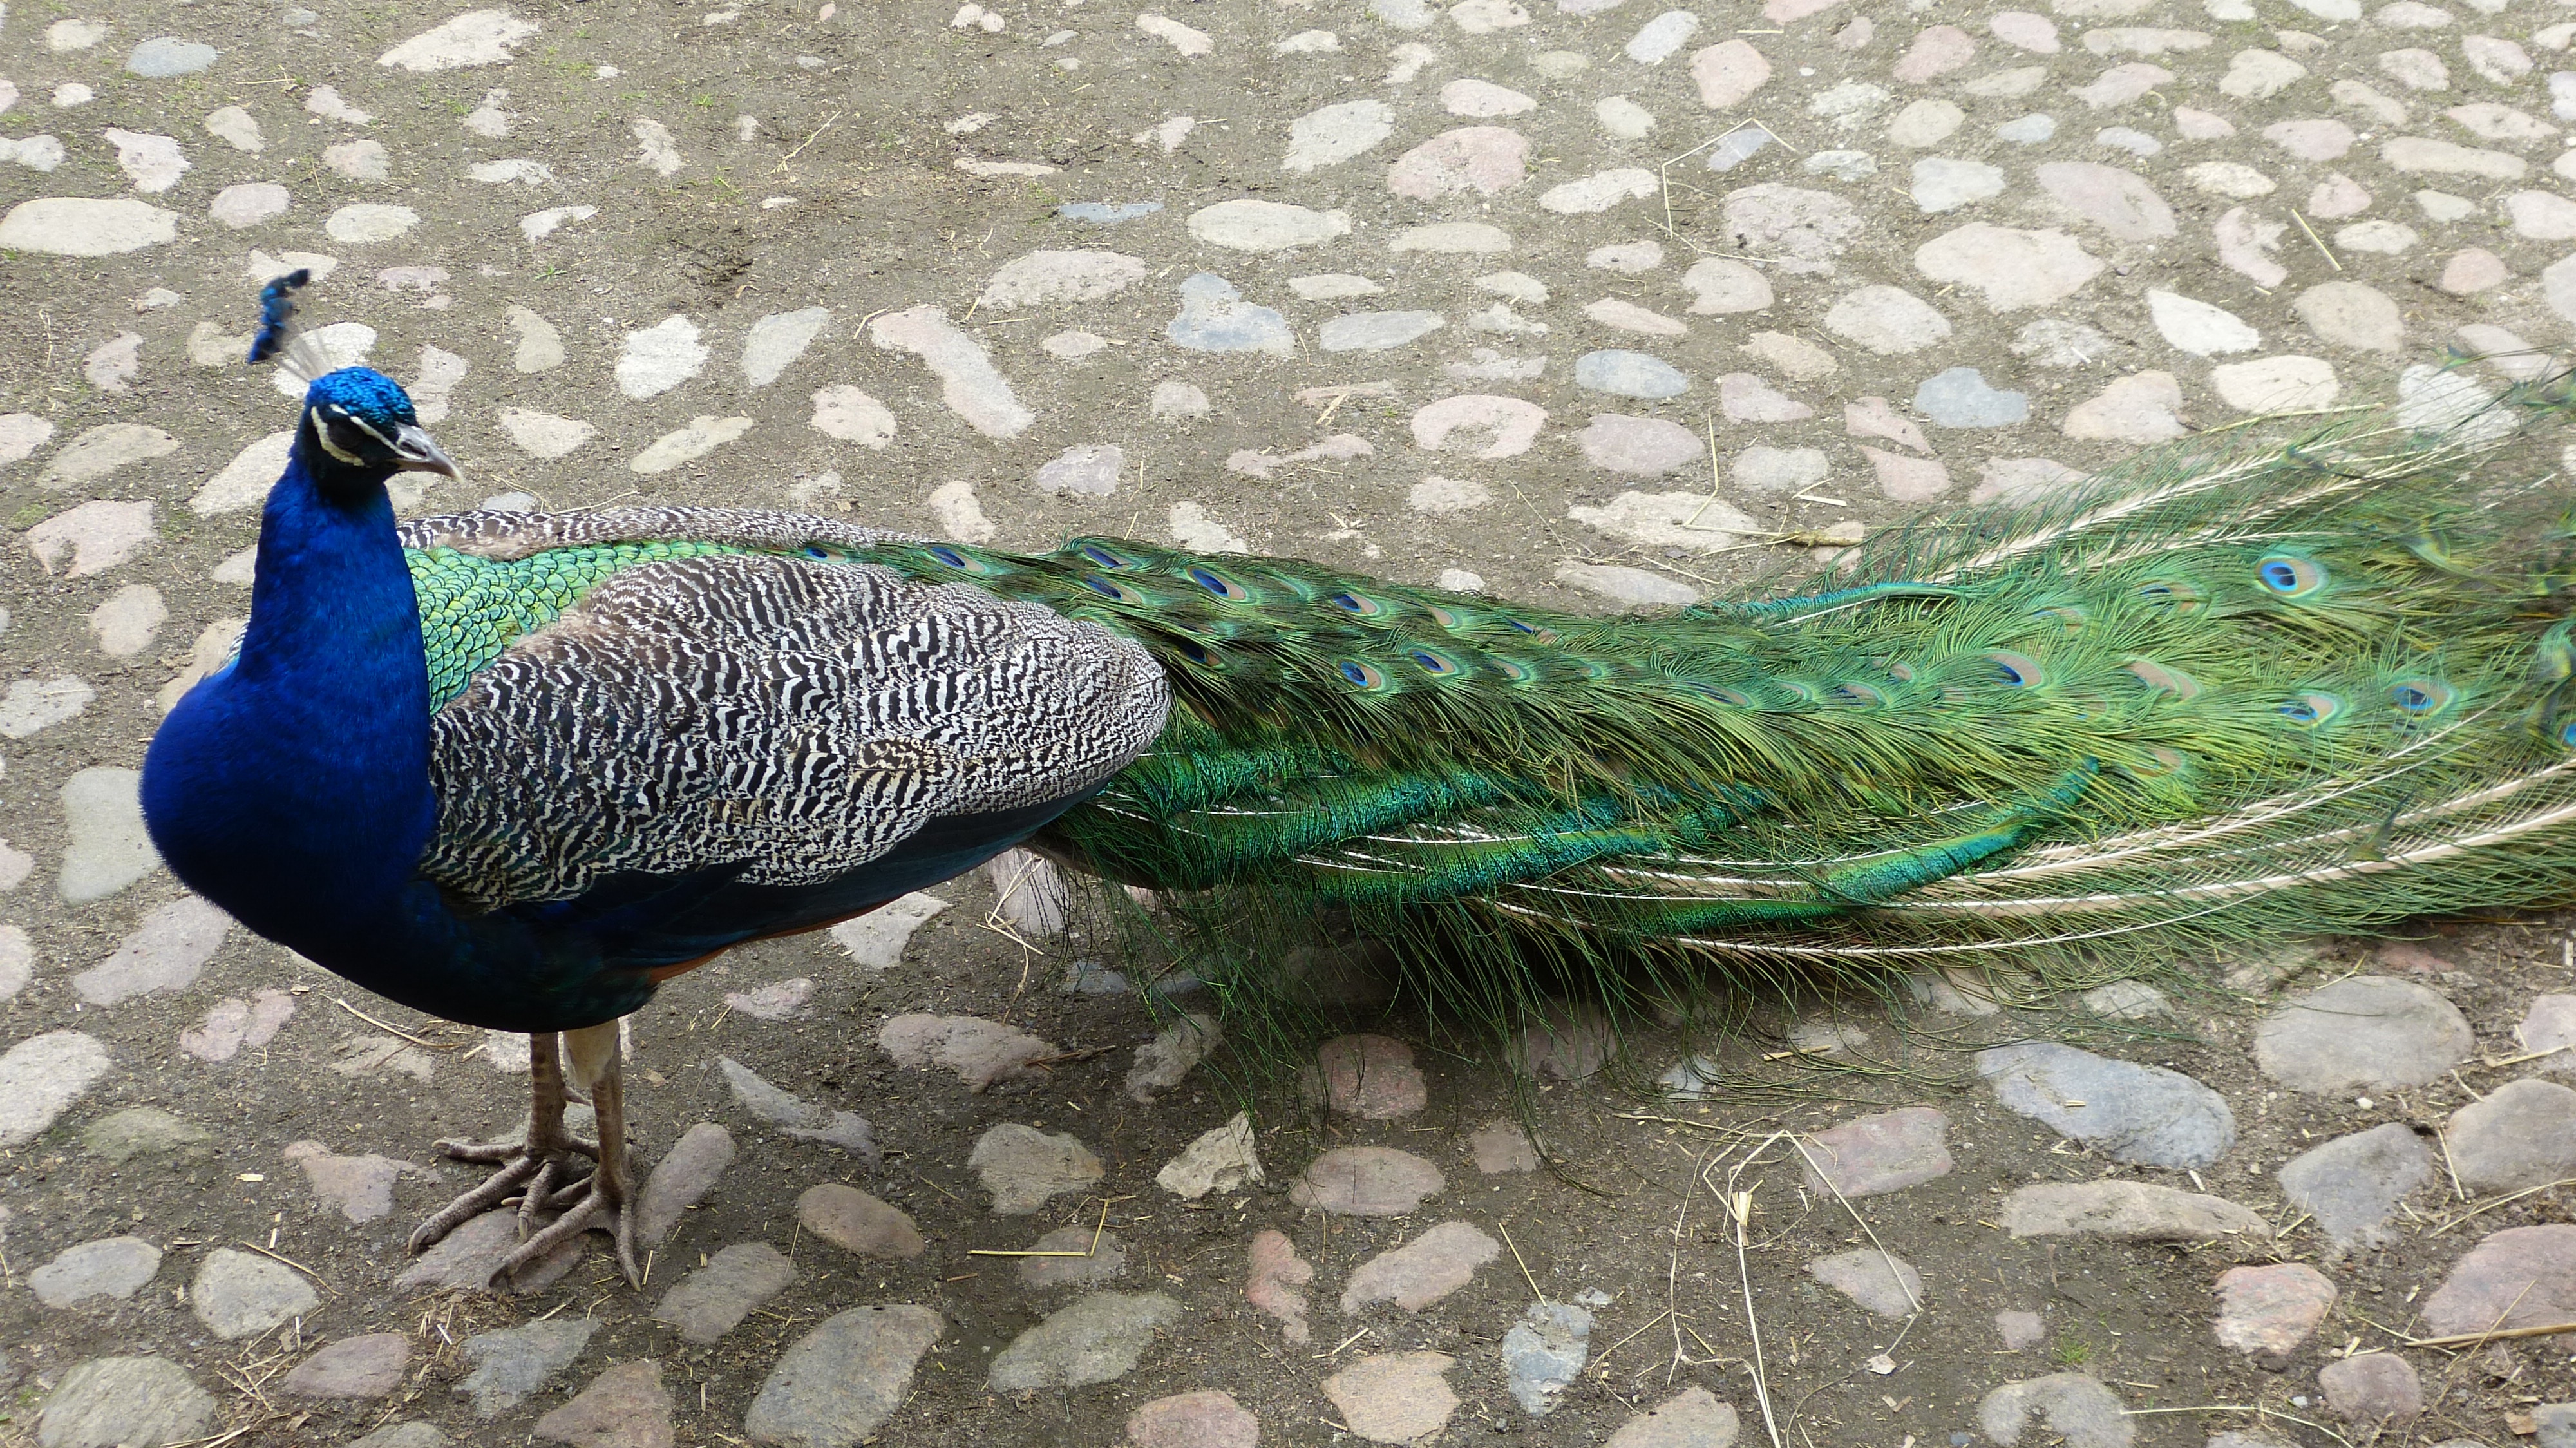
nature, bird, wing, beak, color, colorful, feather, fauna, peacock, pheasant, galliformes, vertebrate, beautiful, peafowl, wildlife photography, iridescent, peacock feathers, phasianidae, domesticated turkey